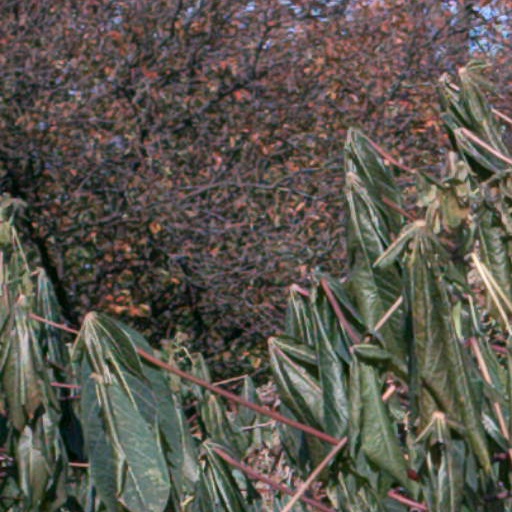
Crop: cassava